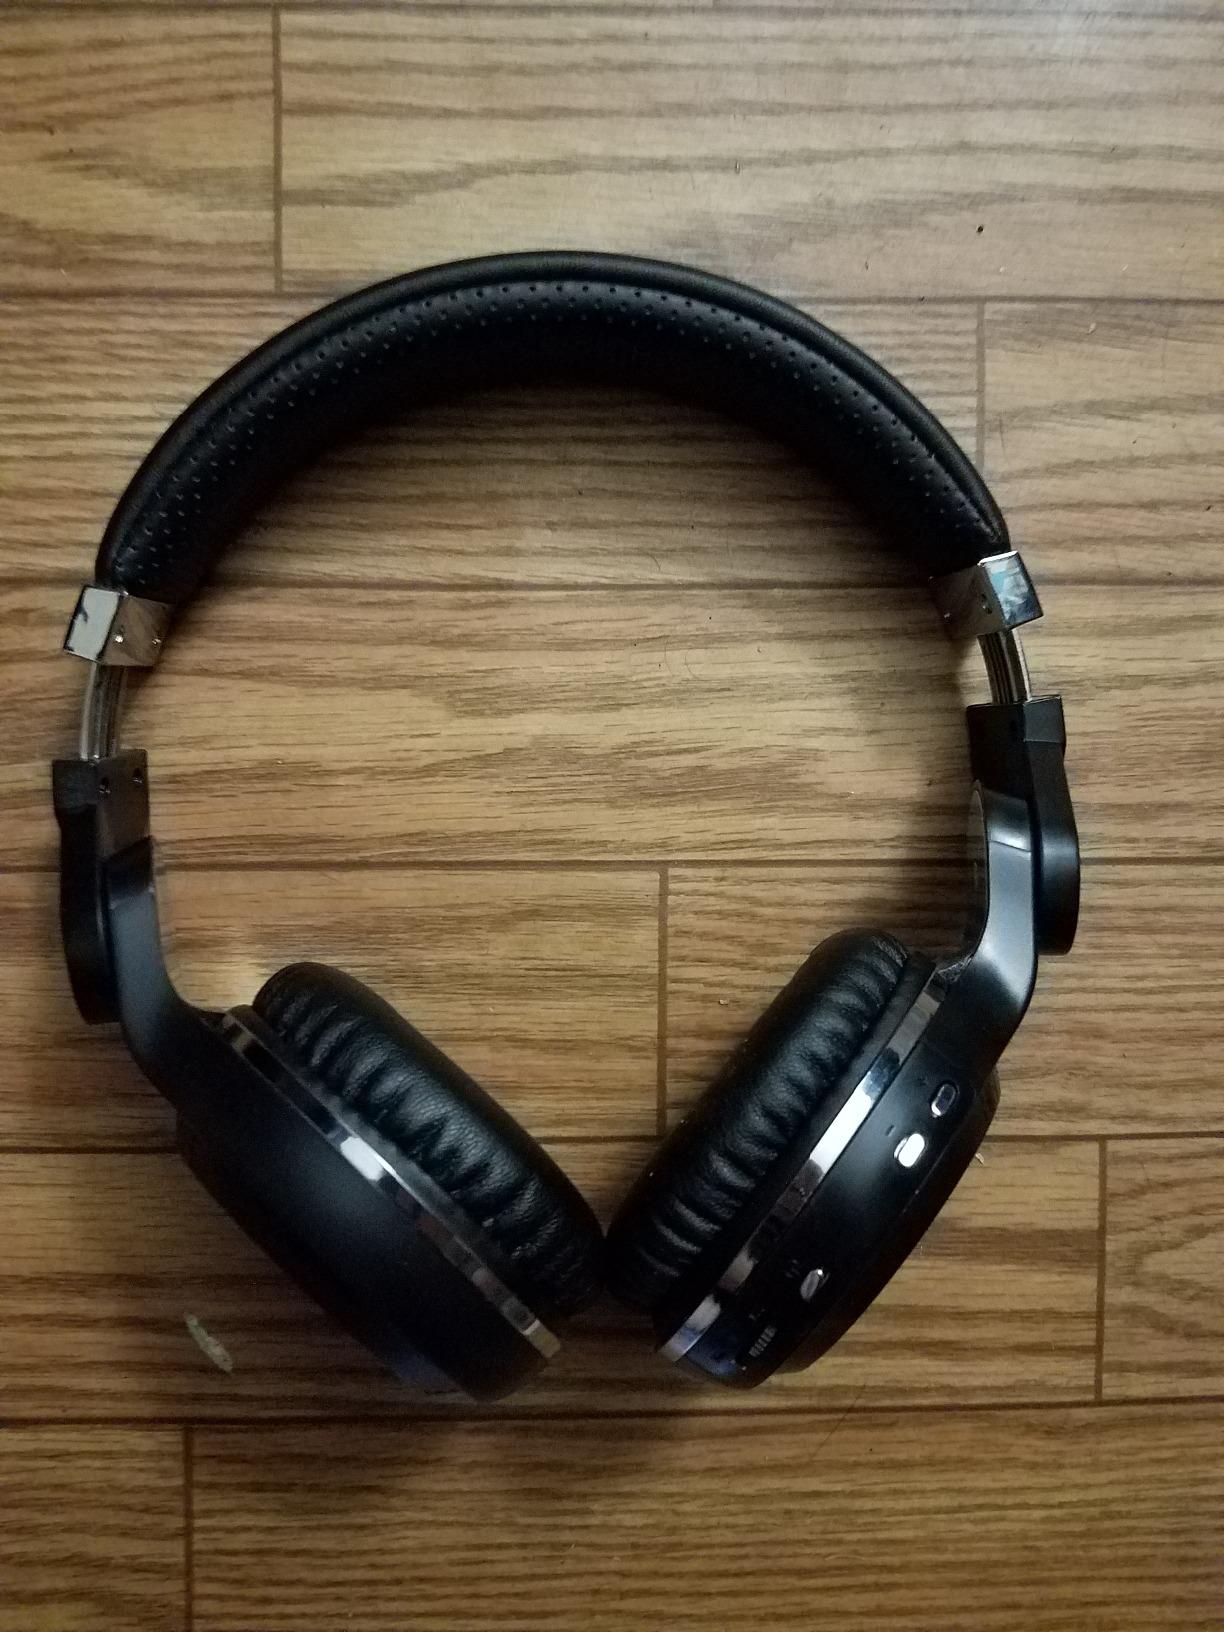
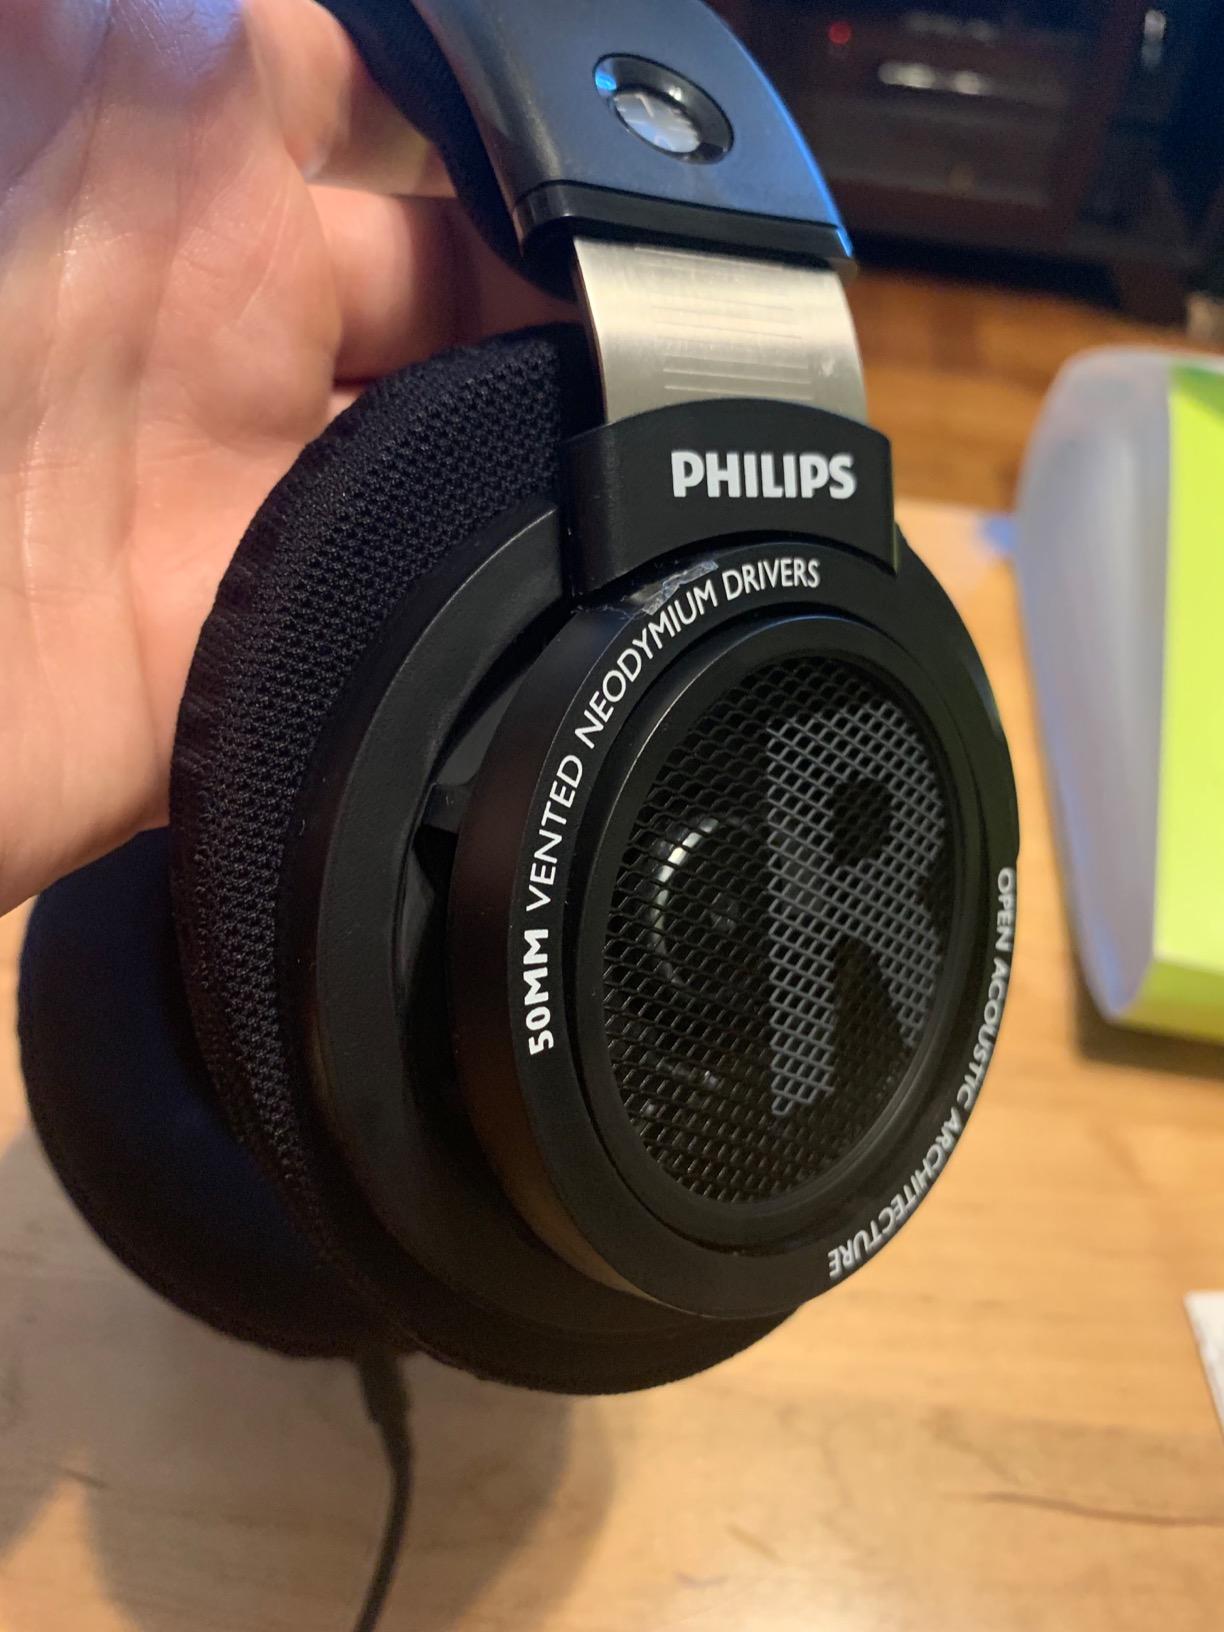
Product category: headphones
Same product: no